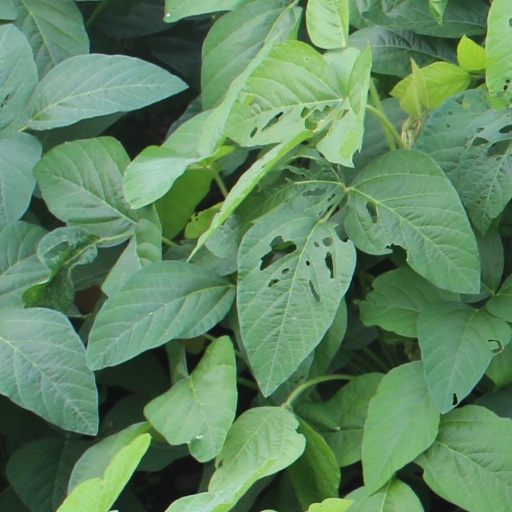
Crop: soybean